Wanshoulu station (Xi'an Metro)

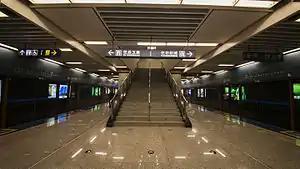

Wanshoulu station is a station of Line 1 of the Xi'an Metro. It started operations on 15 September 2013.